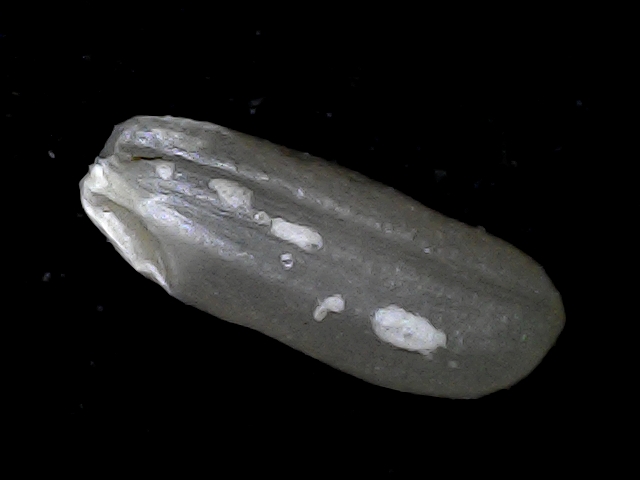
Rice variety: BD79